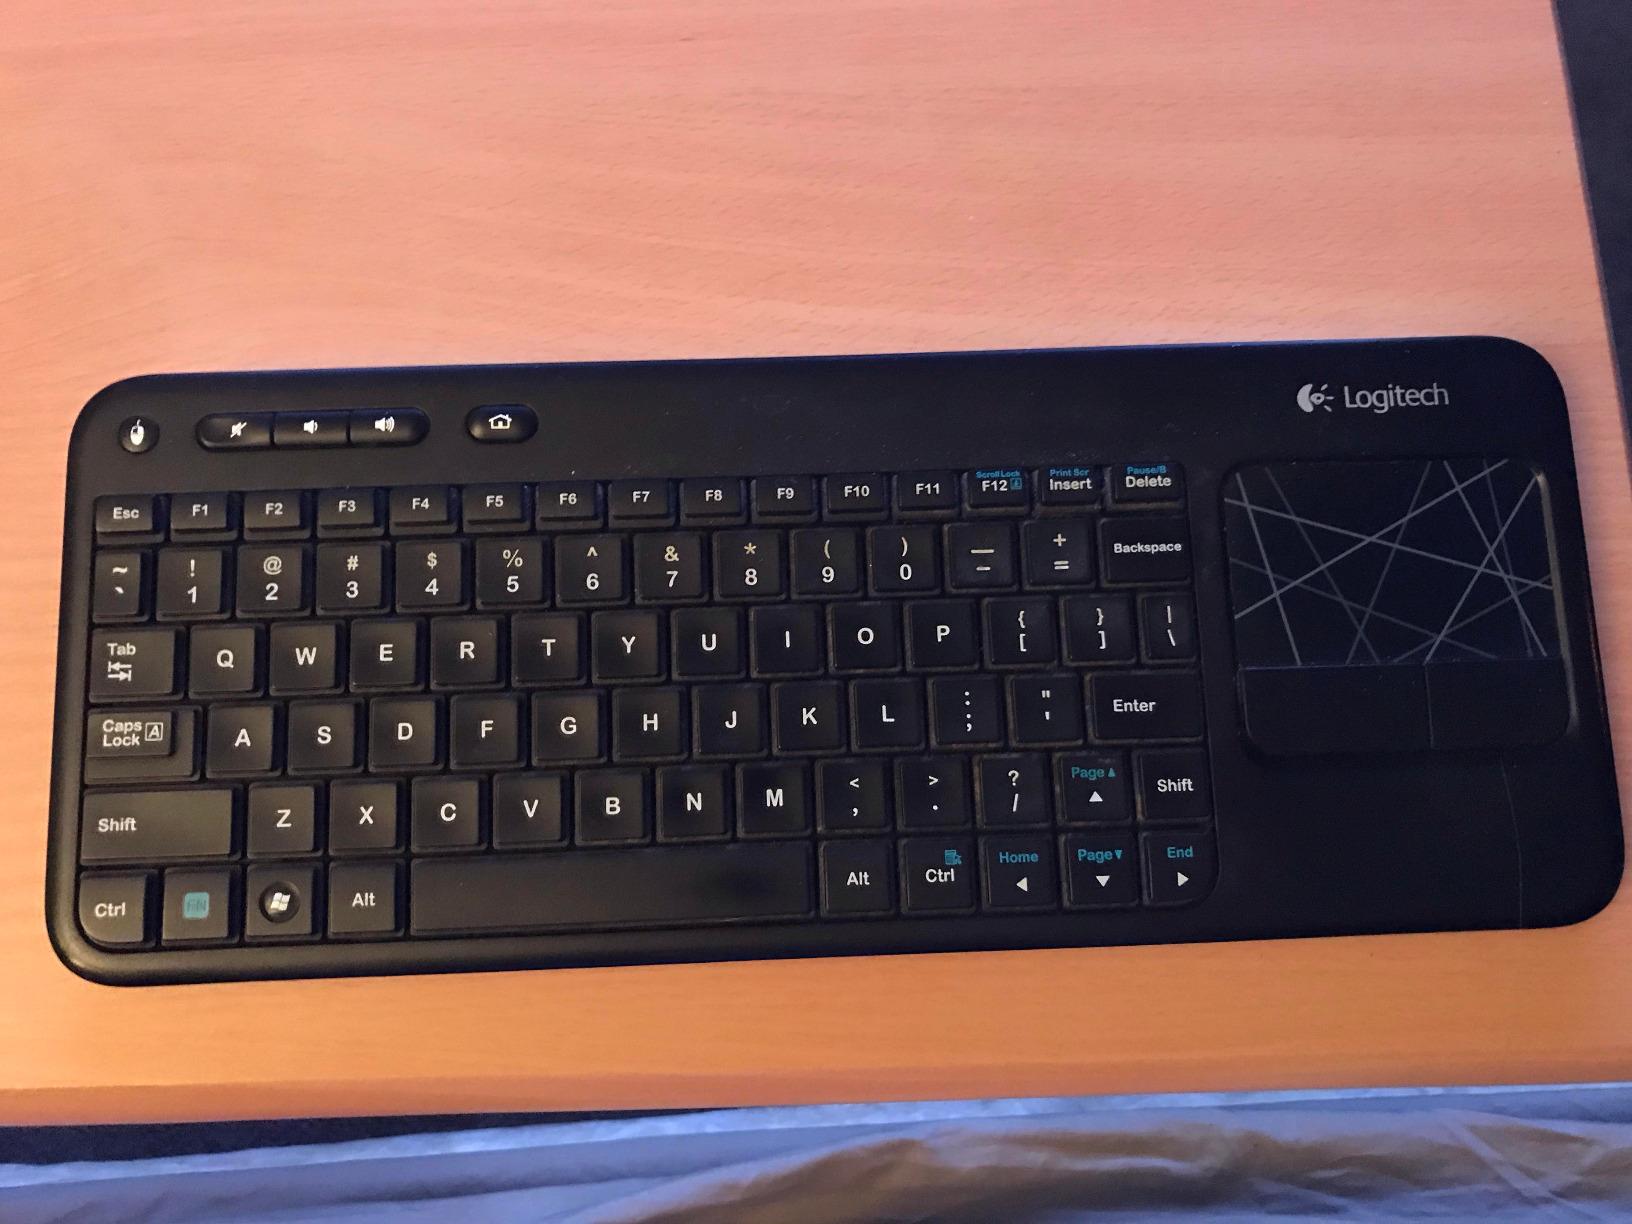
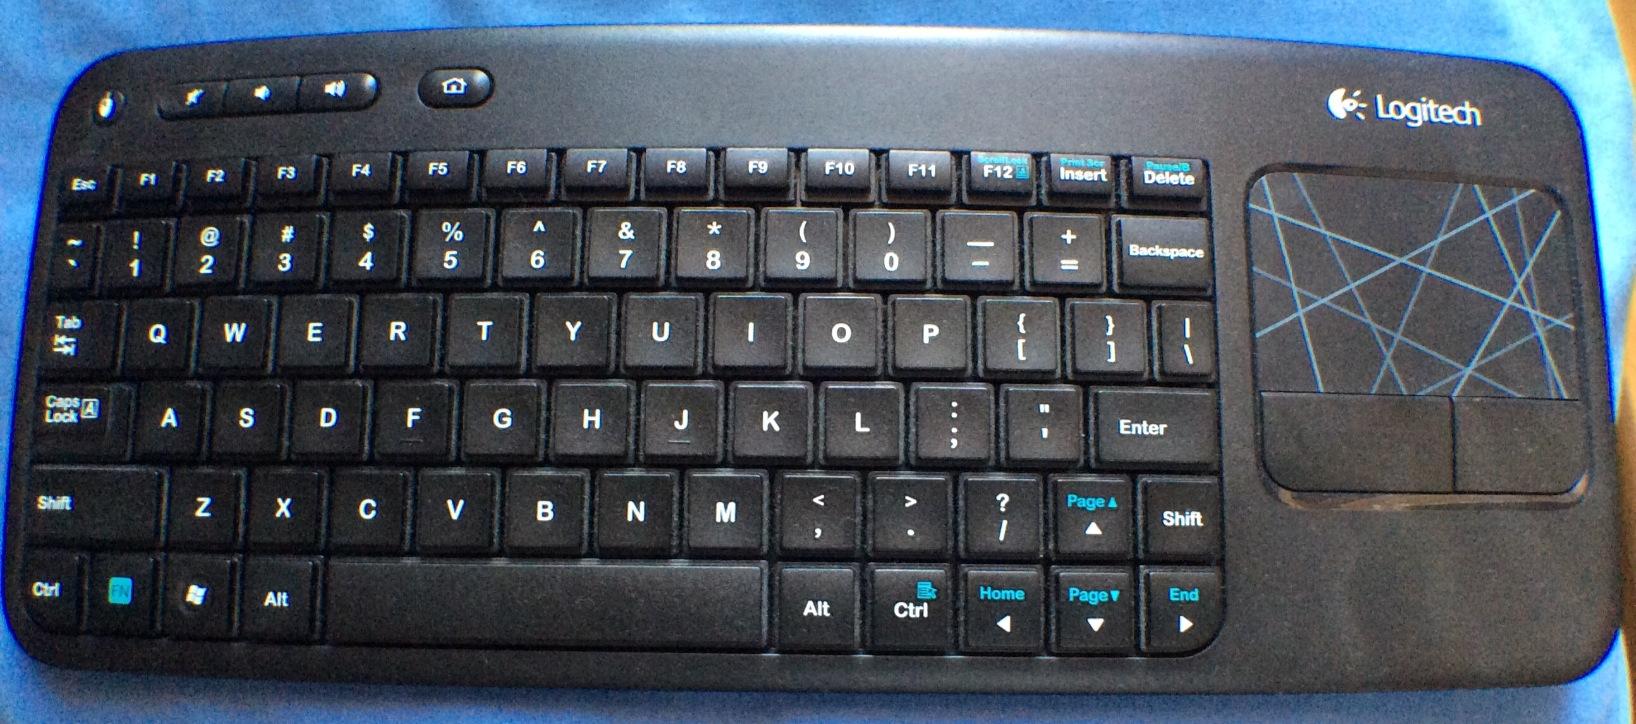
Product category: keyboard
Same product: yes